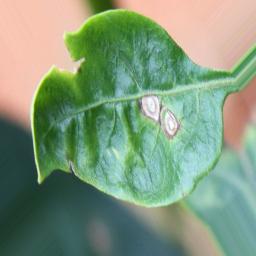
Label: cercospora